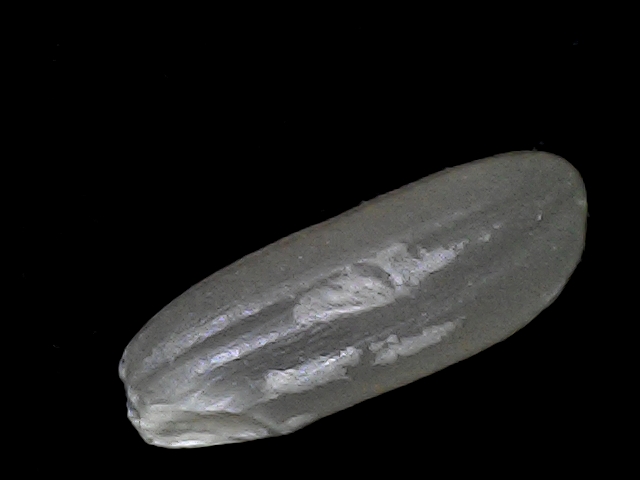
Rice variety: BD49